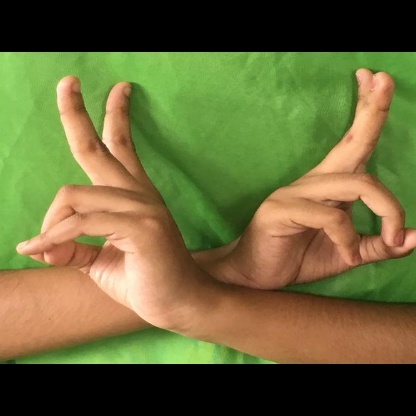
Mudra: Kartariswastika